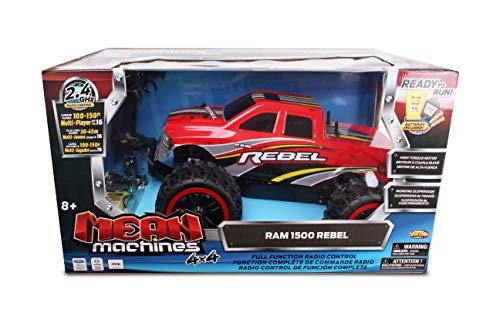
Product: NKOK Mean Machines 1:10 RC RAM Rebel (2.4 GHz)
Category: Toys & Games | Kids' Electronics | Remote- & App-Controlled Figures & Robots
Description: Full function RC truck with 2.4 GHz control for improved performance.
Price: $69.99
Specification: ProductDimensions:22.5x12.8x12inches|ItemWeight:8pounds|ShippingWeight:8pounds(Viewshippingratesandpolicies)|ASIN:B07G3C1L41|Manufacturerrecommendedage:8yearsandup